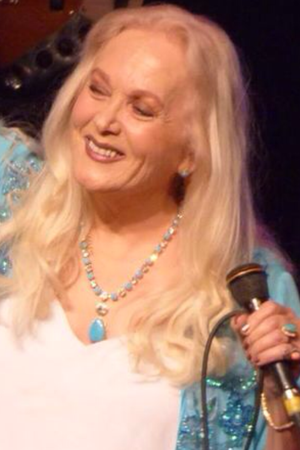
Miri Aloni est une chanteuse israélienne de variété, née le 25 décembre 1949 à Givatayim en Israël.